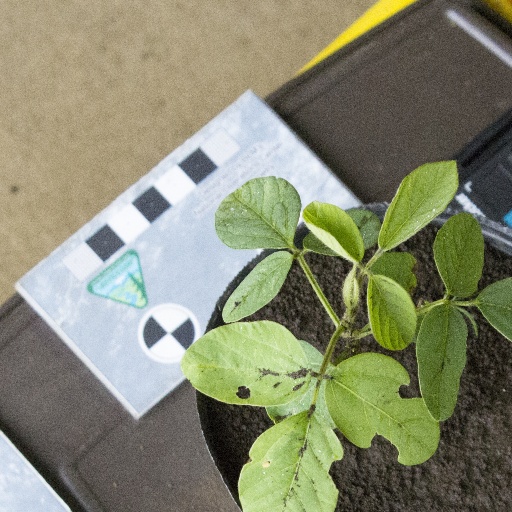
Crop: soybean